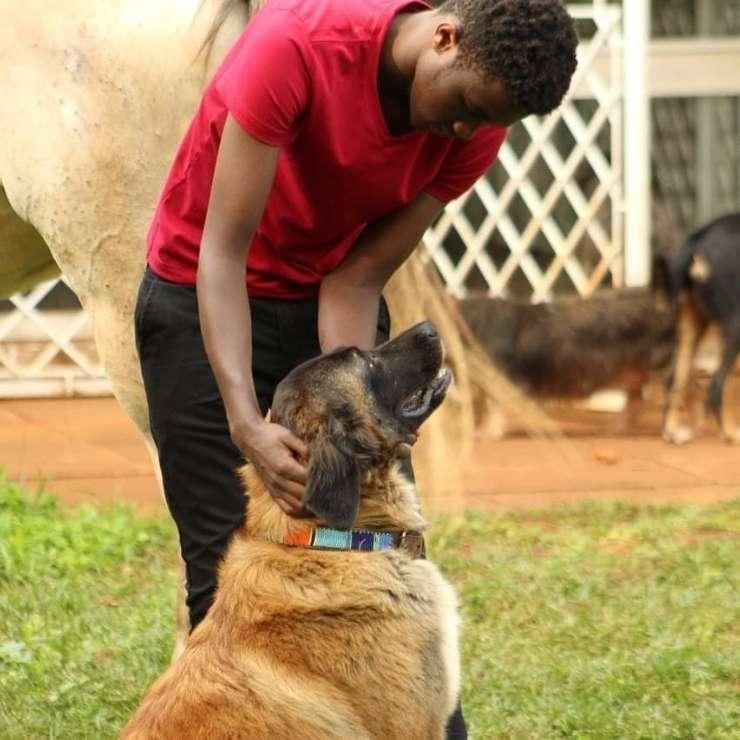
Daktari wa mifugo mtaalamu wa wanyama akimtunza mbwa mkubwa mwenye rangi ya kahawia, yuko ameinama akimshika mbwa shingoni jambo linaloweza kuashiria anatoa matibabu au ukaguzi wa kawaida. Hii inaashiria kwamba mtaalamu huyu amejikita katika utoaji wa huduma ya afya kwa mifugo hawa.